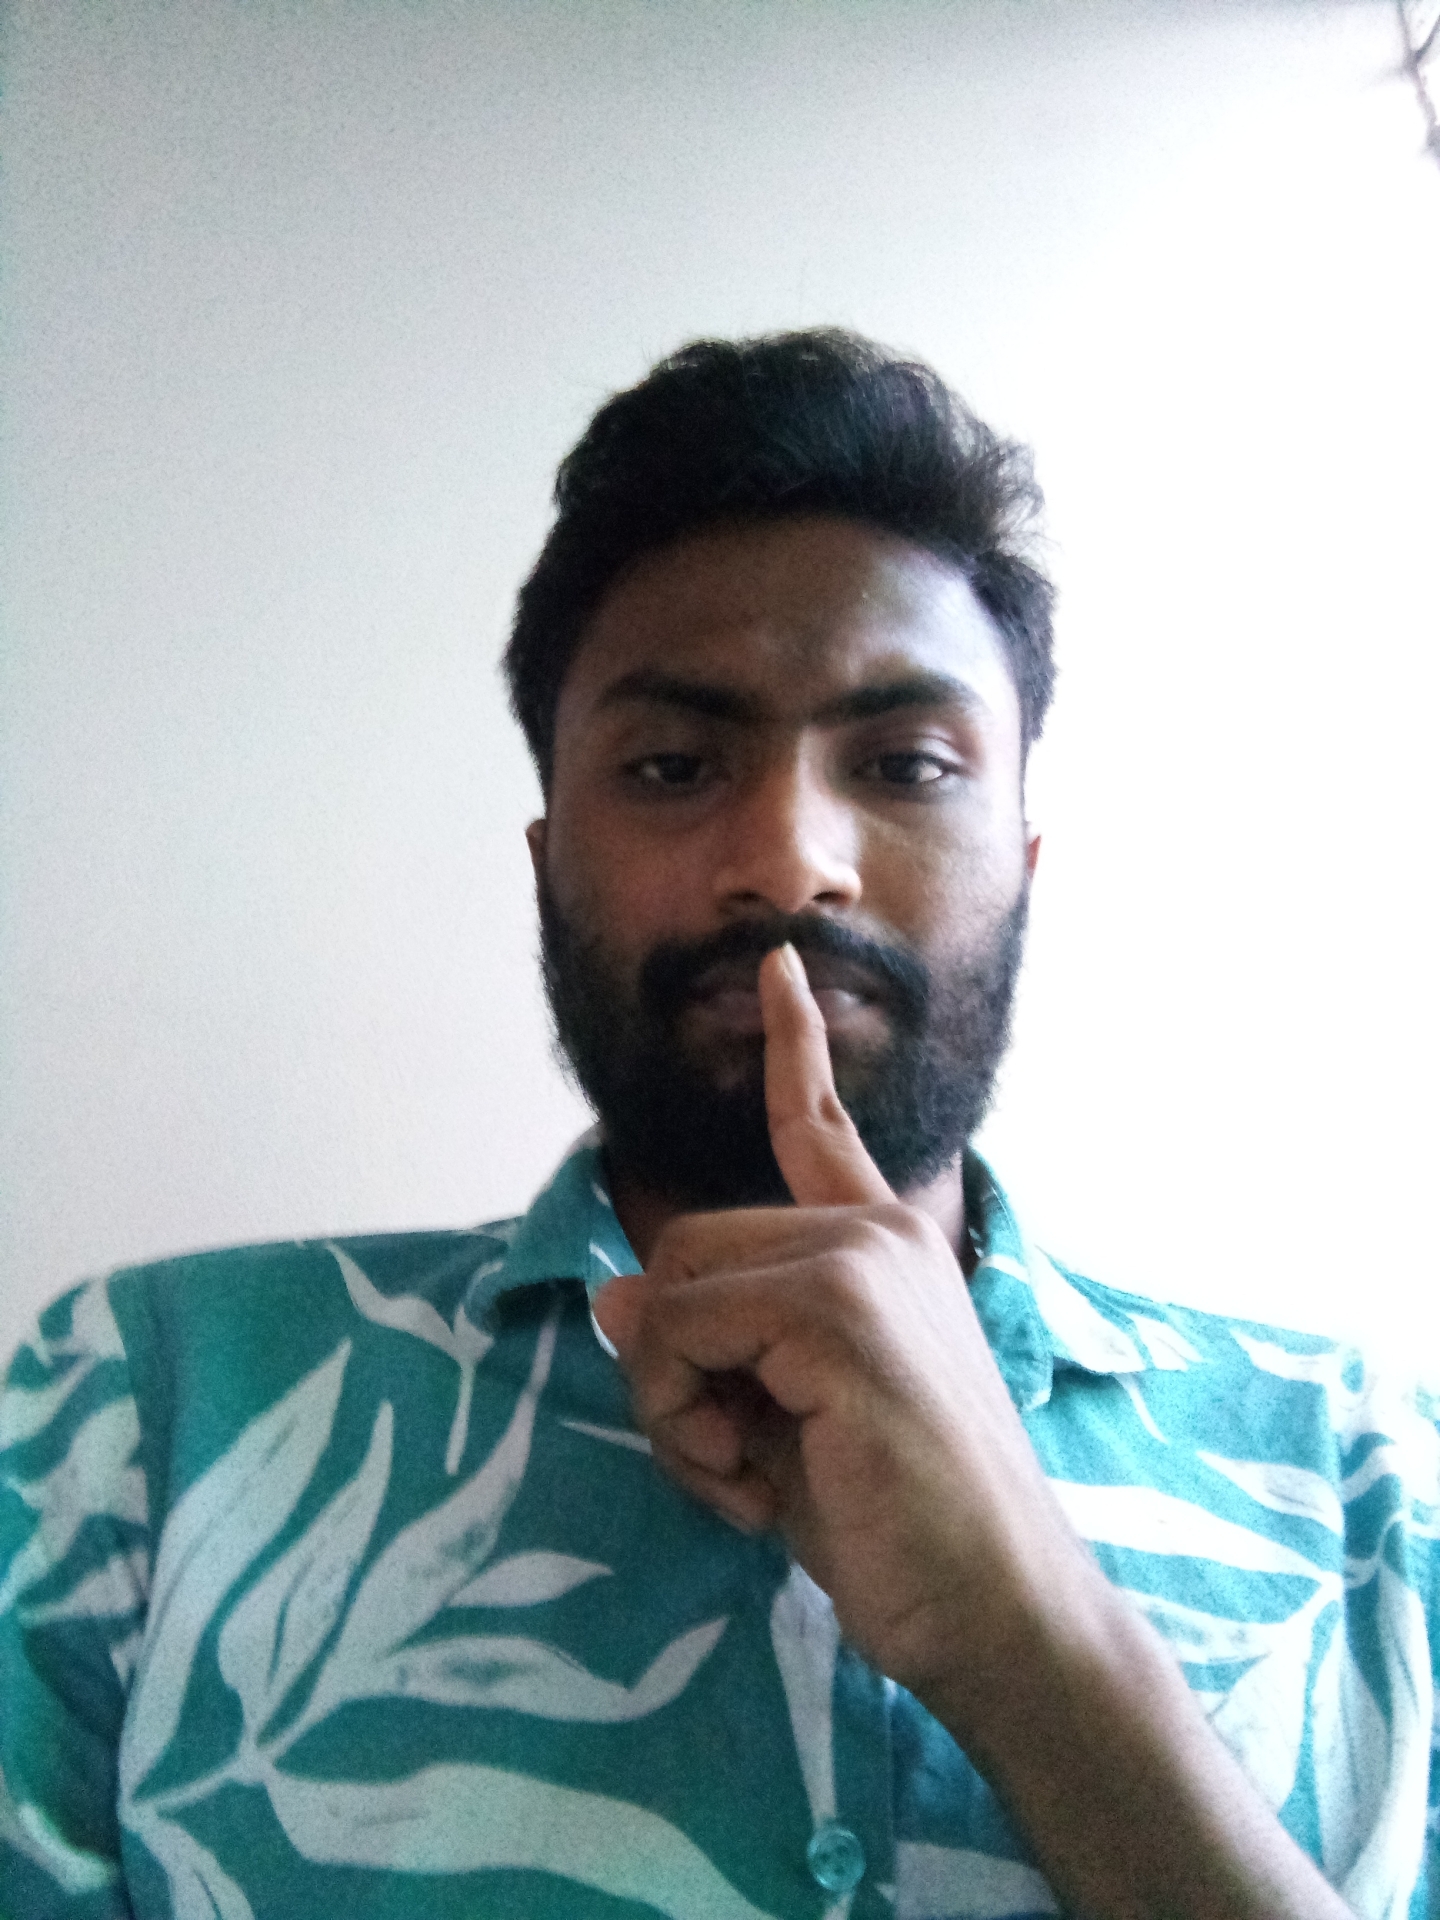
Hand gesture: mute